The Bartered Bride

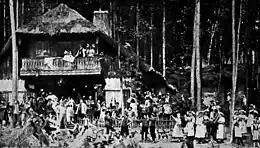
Open-air performance at the Zoppot Waldoper, near Danzig, July 1912

The Czech music specialist John Tyrrell has observed that, despite the casual way in which "The Bartered Bride's" libretto was put together, it has an intrinsic "Czechness", being one of the few in Czech written in trochees (a stressed syllable followed by an unstressed one), matching the natural first-syllable emphasis in Czech.